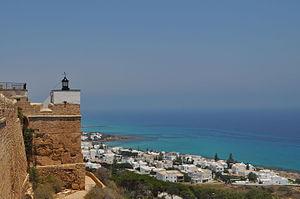
Ancien fort appelé «
Le protectorat français de Tunisie est institué par le traité du Bardo du 12 mai 1881 au terme d’une rapide conquête militaire. La souveraineté tunisienne est réduite à néant dès 1883, le bey se contentant de signer les décrets et lois préparés par le résident général de France en Tunisie. Si l’administration tunisienne au niveau local reste en place, elle se contente de faire le lien entre la population tunisienne et les nouvelles administrations mises en place sur le modèle de ce qui existe en France. Le budget du gouvernement tunisien est rapidement assaini ce qui permet de lancer de multiples programmes de constructions d’infrastructures qui transforment complètement le pays avant tout au profit des colons, en majorité italiens dont le nombre augmente rapidement. Toute une législation foncière est mise en place permettant l'acquisition ou la confiscation de terres afin de créer des lots de colonisation revendus aux colons français qui s'approprient ainsi les meilleures surfaces cultivables.